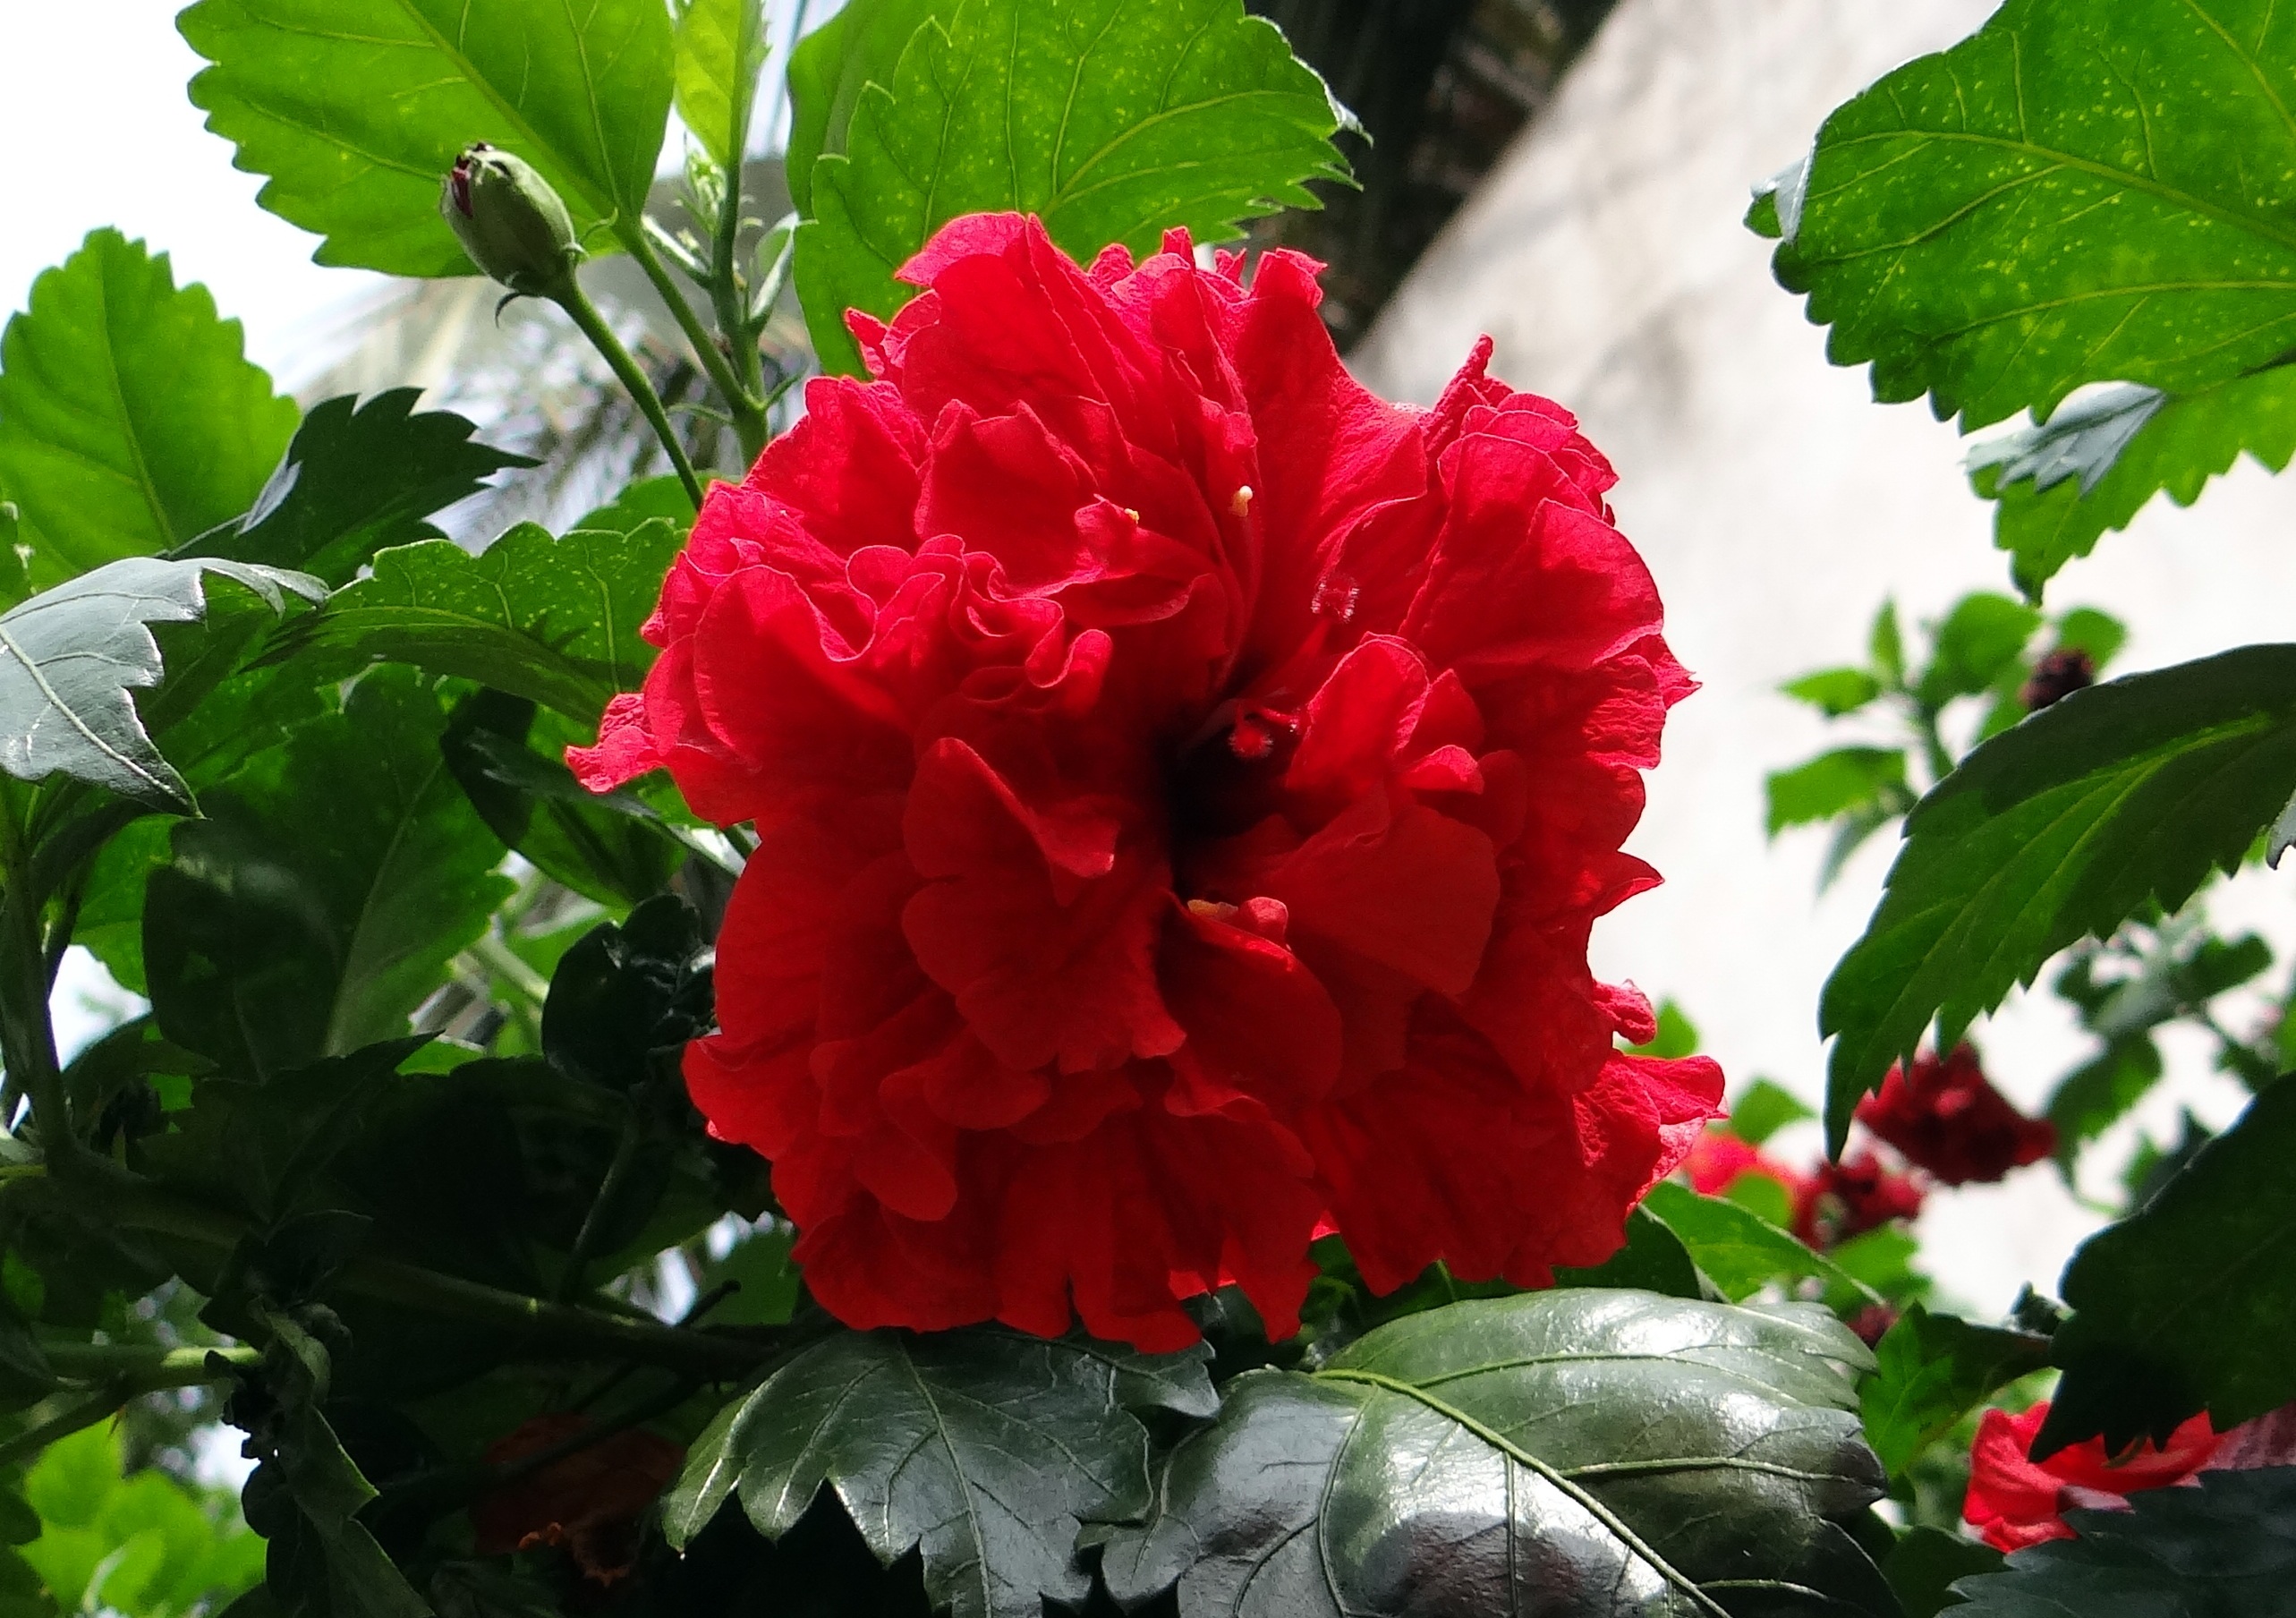
plant, flower, petal, red, flora, shrub, india, hibiscus, malvales, peony, hollyhocks, karnataka, flowering plant, rosa sinensis, china rose, chinese hibiscus, land plant, mallow family, hibiscus double, shoe flower